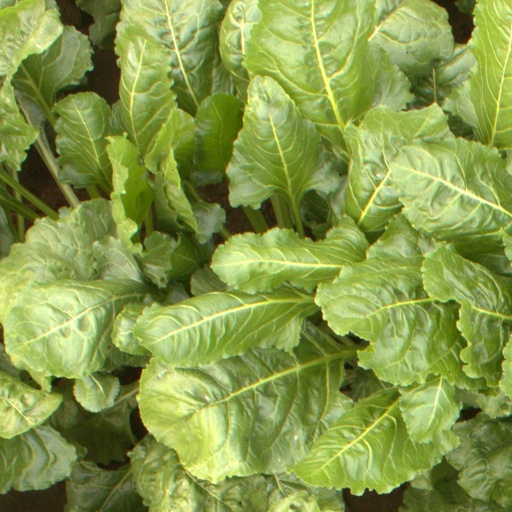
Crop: sugar beet